Felipe Ramos Rizo

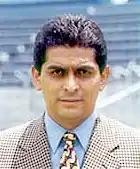
Ramos Rizo in 2000

Felipe de Jesús Ramos Rizo (born 10 March 1963 in Mexico City) is a Mexican FIFA football referee who officiated three matches at the 2002 FIFA World Cup. He is currently a referee analyst for ESPN Deportes and ESPN Mexico.